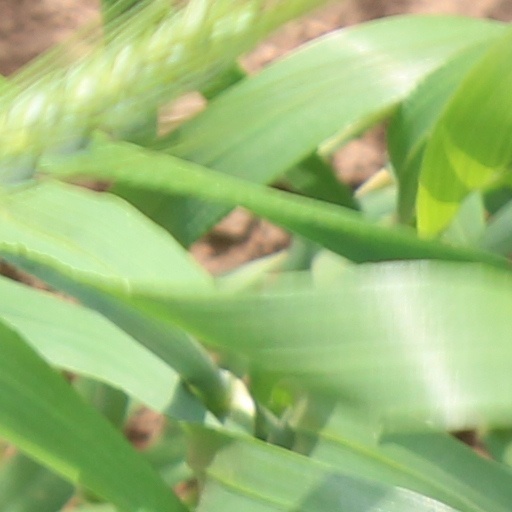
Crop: wheat